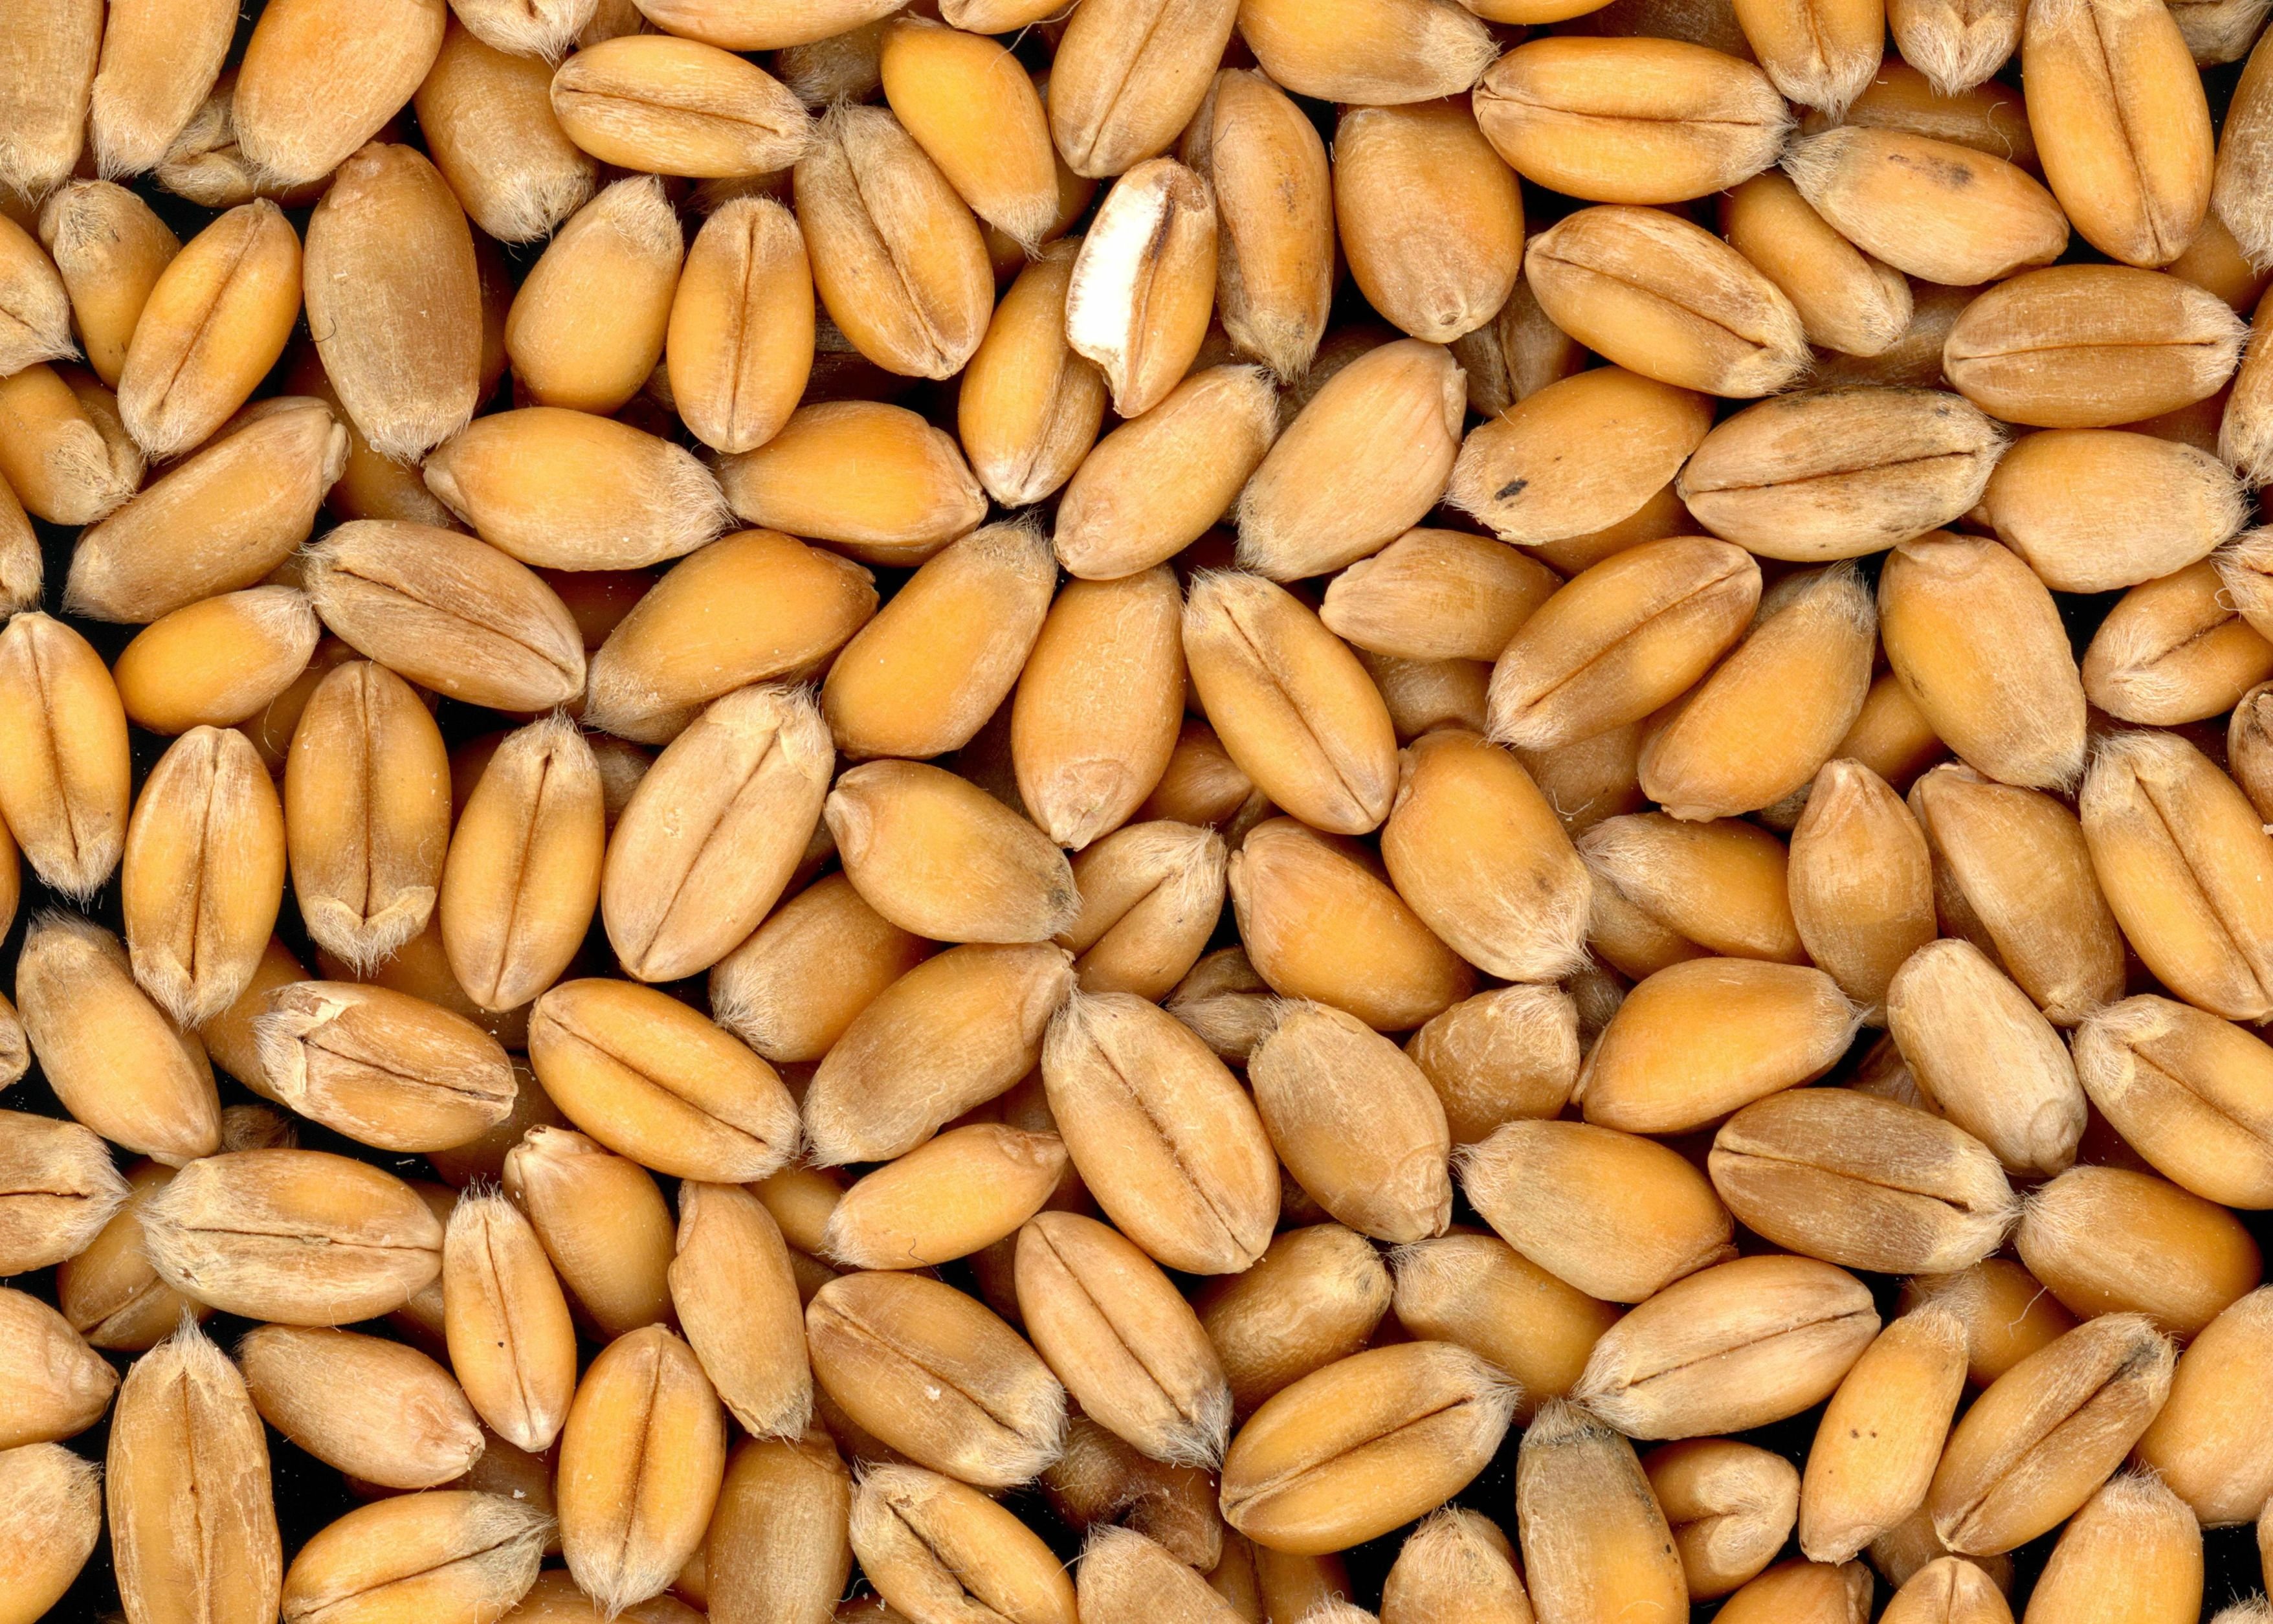
plant, wheat, meal, food, produce, crop, eat, cereals, vegetarian food, grains, flowering plant, emmer, sunflower seed, grass family, land plant, whole grain, nuts seeds, bread wheat